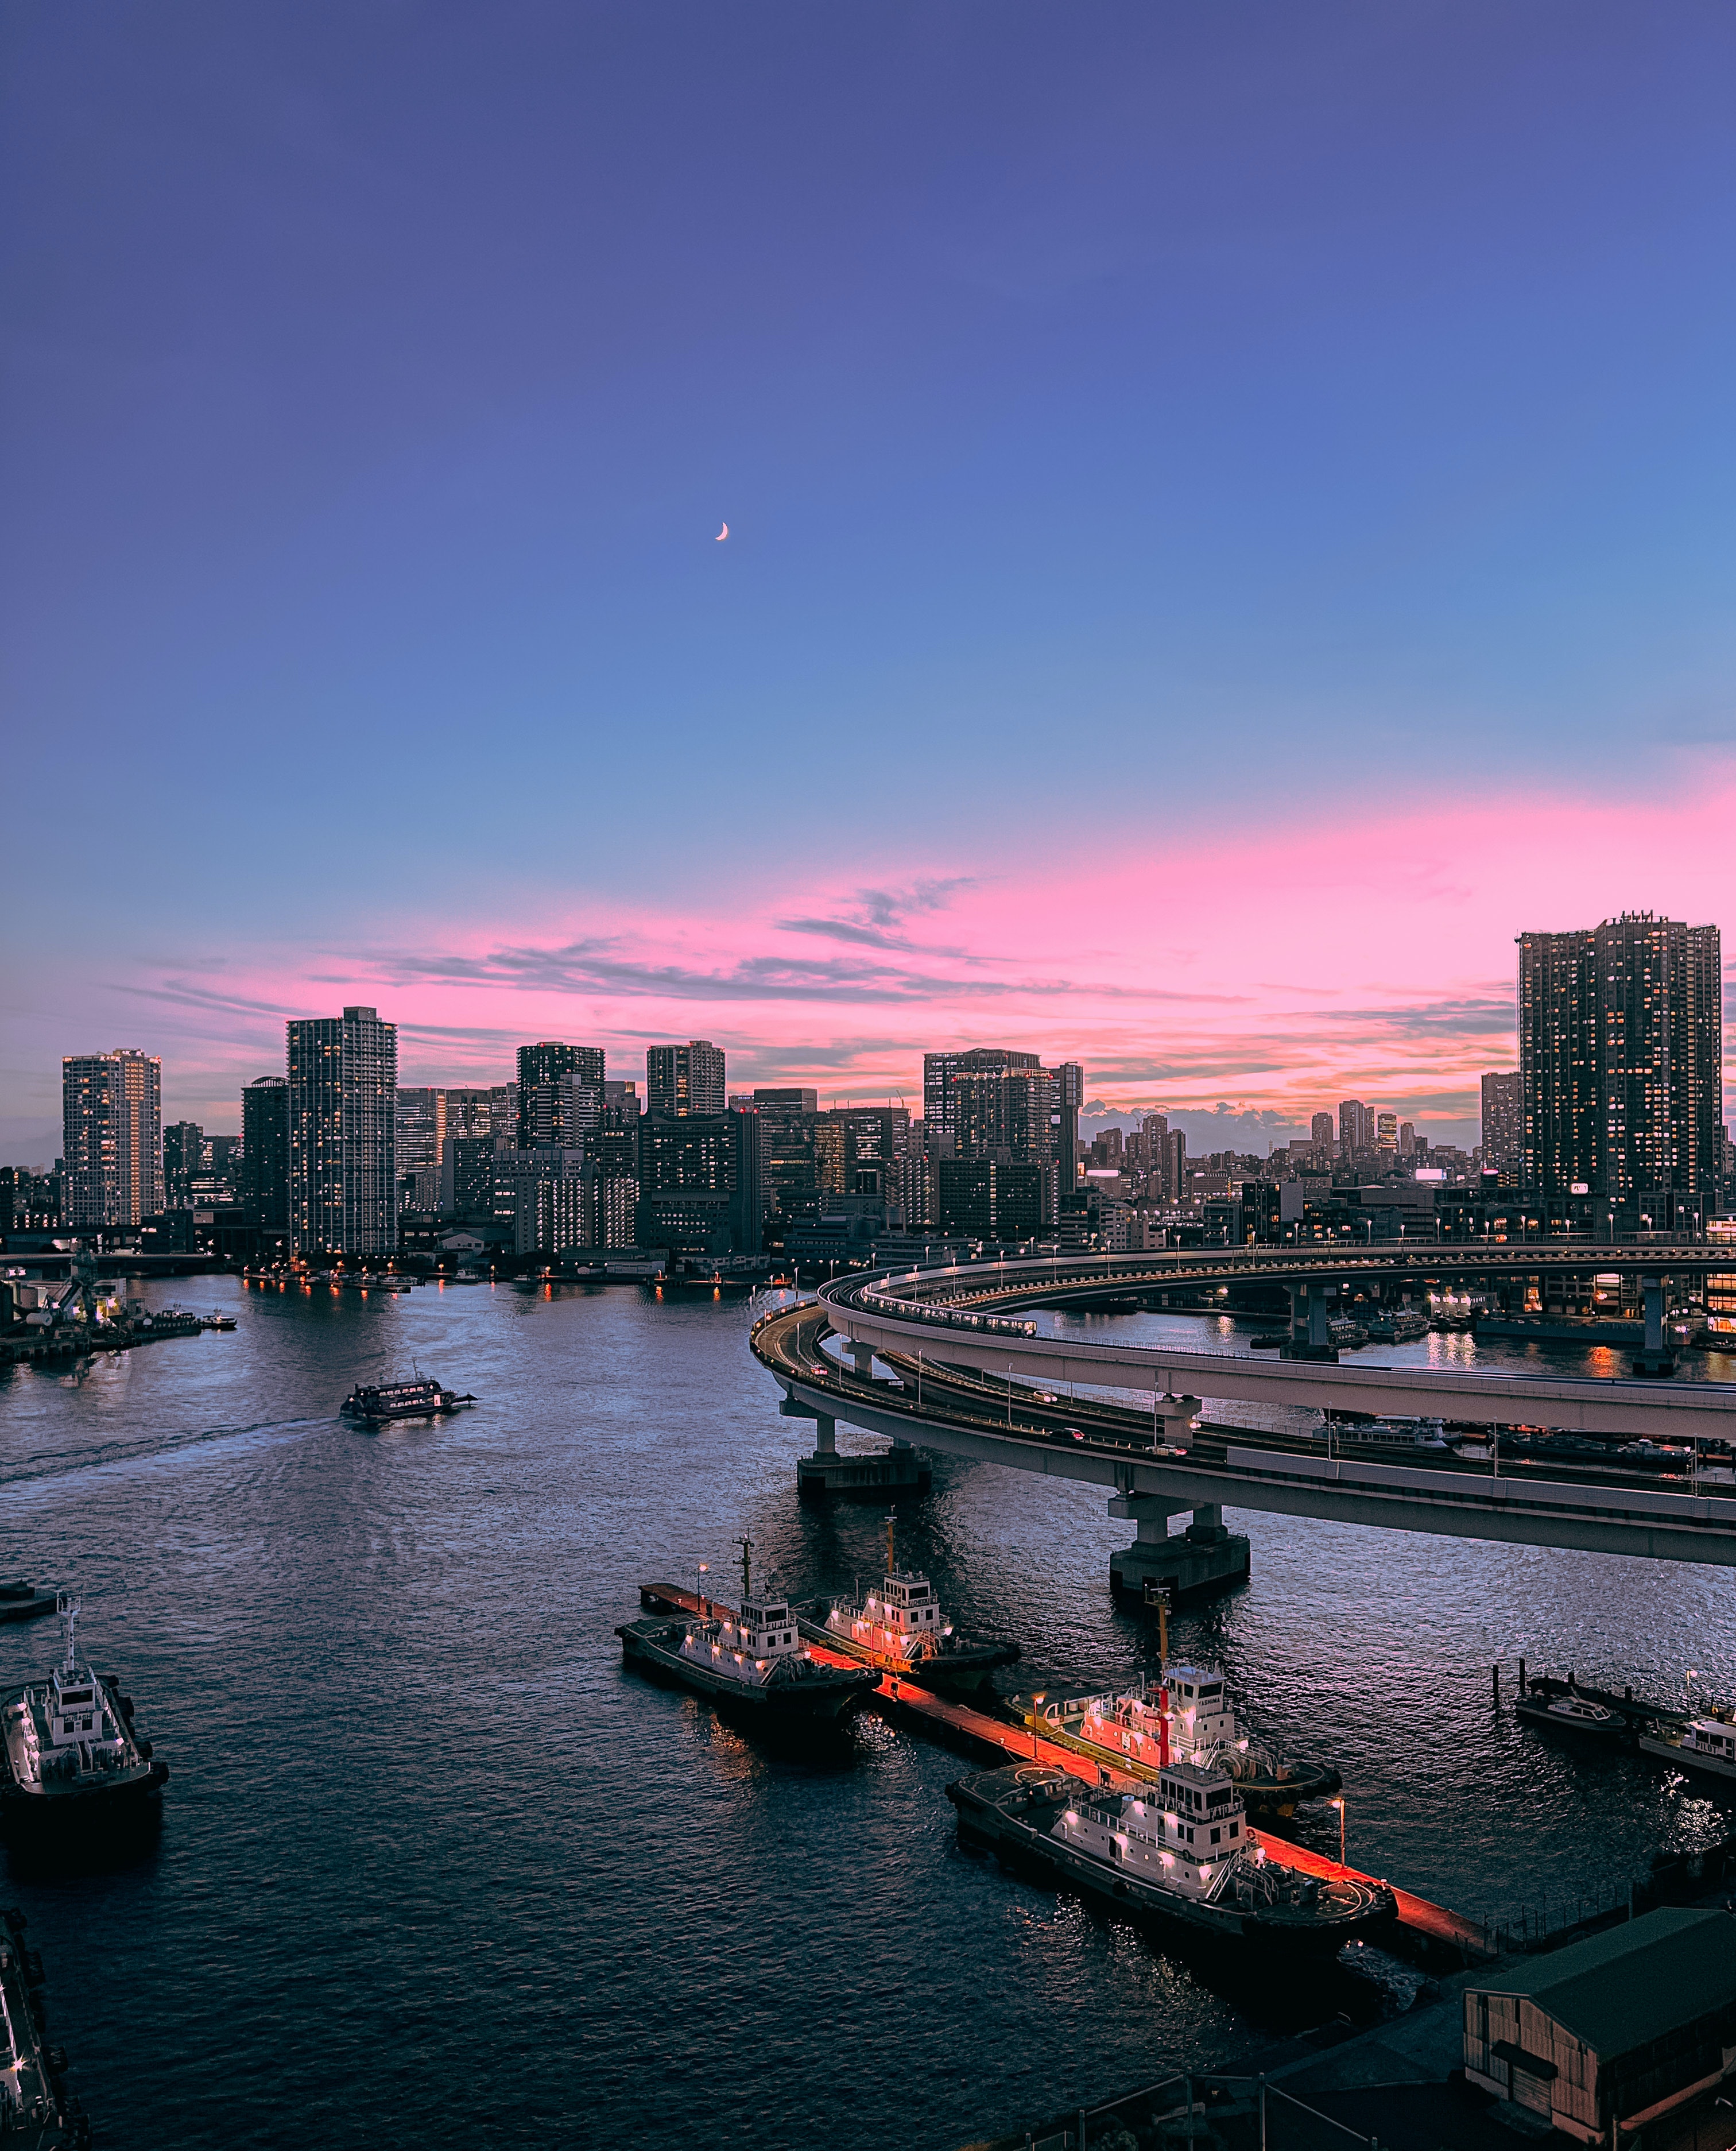
natural, water, sky, building, cloud, water resources, skyscraper, atmosphere, boat, light, dusk, watercraft, infrastructure, lake, afterglow, cityscape, horizon, tower block, landscape, city, morning, harbor, summer, tower, bridge, waterway, boats and boating equipment and supplies, metropolitan area, sunrise, calm, sunset, metropolis, human settlement, reflection, mixed use, urban design, evening, red sky at morning, channel, condominium, ship, ocean, dock, downtown, night, water transportation, dawn, port, midnight, tourism, coast, skyline, sea, naval architecture, aerial photography, bay, inlet, reservoir, vacation, marina, river, darkness, sound, panorama